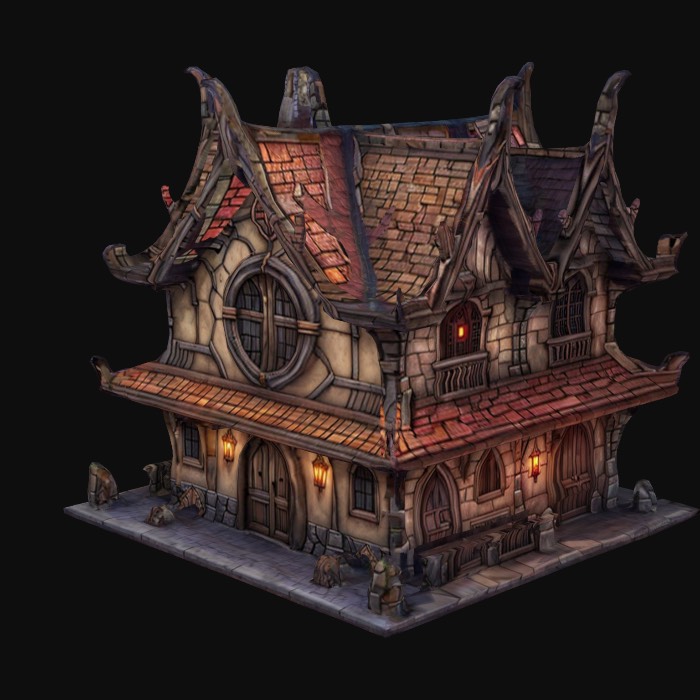
미적 점수 (1~10점): 7